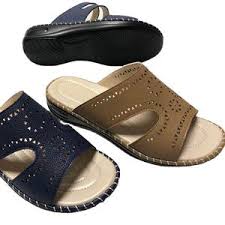
Waste category: shoes